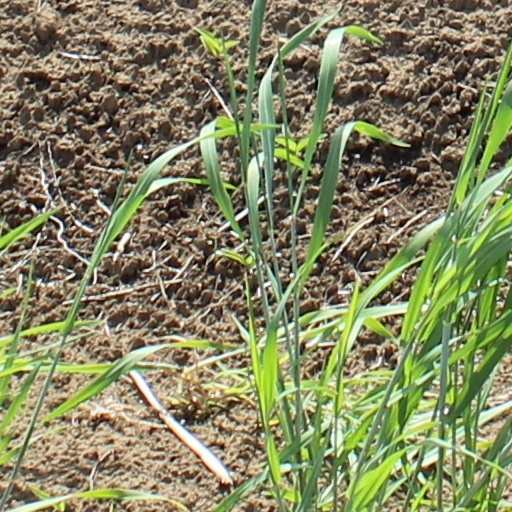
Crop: wheat